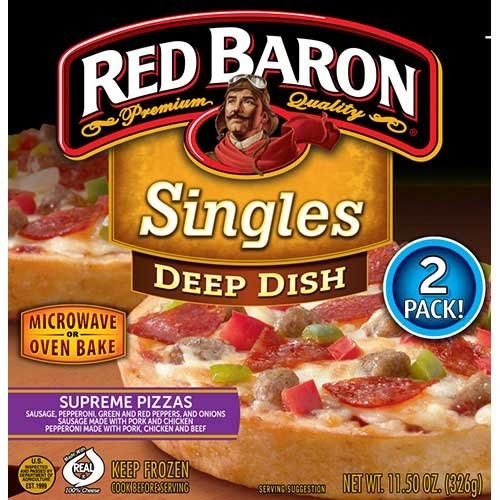
Item Name: Red Baron Deep Dish Singles Supreme Pizza, 11.5 Ounce -- 12 per case.
Bullet Point 1: Special Orders CANNOT be cancelled, returned or refunded.
Bullet Point 2: Ships frozen, CANNOT be cancelled after being processed.
Product Description: Red Baron Deep Dish Singles Supreme Pizza, 11.5 Ounce -- 12 per case. Deep dish crust, sauce made from real tomatoes, premium toppings and 100 Percent real cheese. NEW stacked 2-pk design saves space on-shelf Microwaveable tray creates a crispy deep dish pizza crust. Satisfying pizza solution for lunch, dinner or anytime Country of Origin: United States
Value: 138.0
Unit: Ounce

Price: 4.005